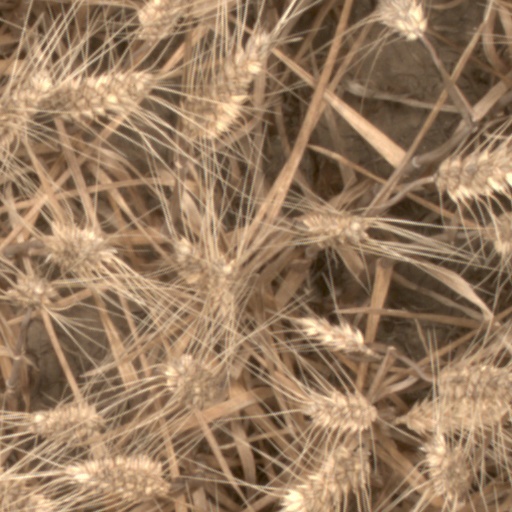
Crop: wheat